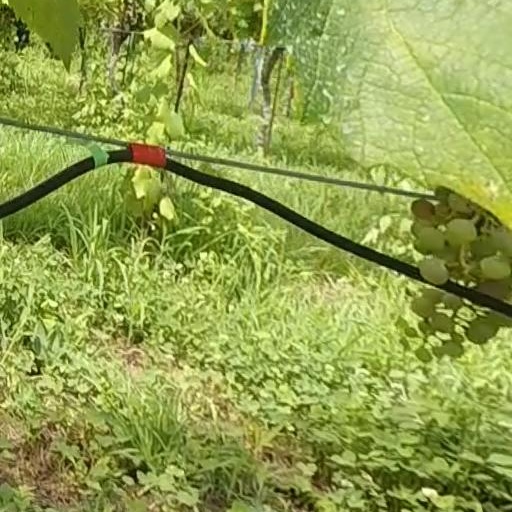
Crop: grape